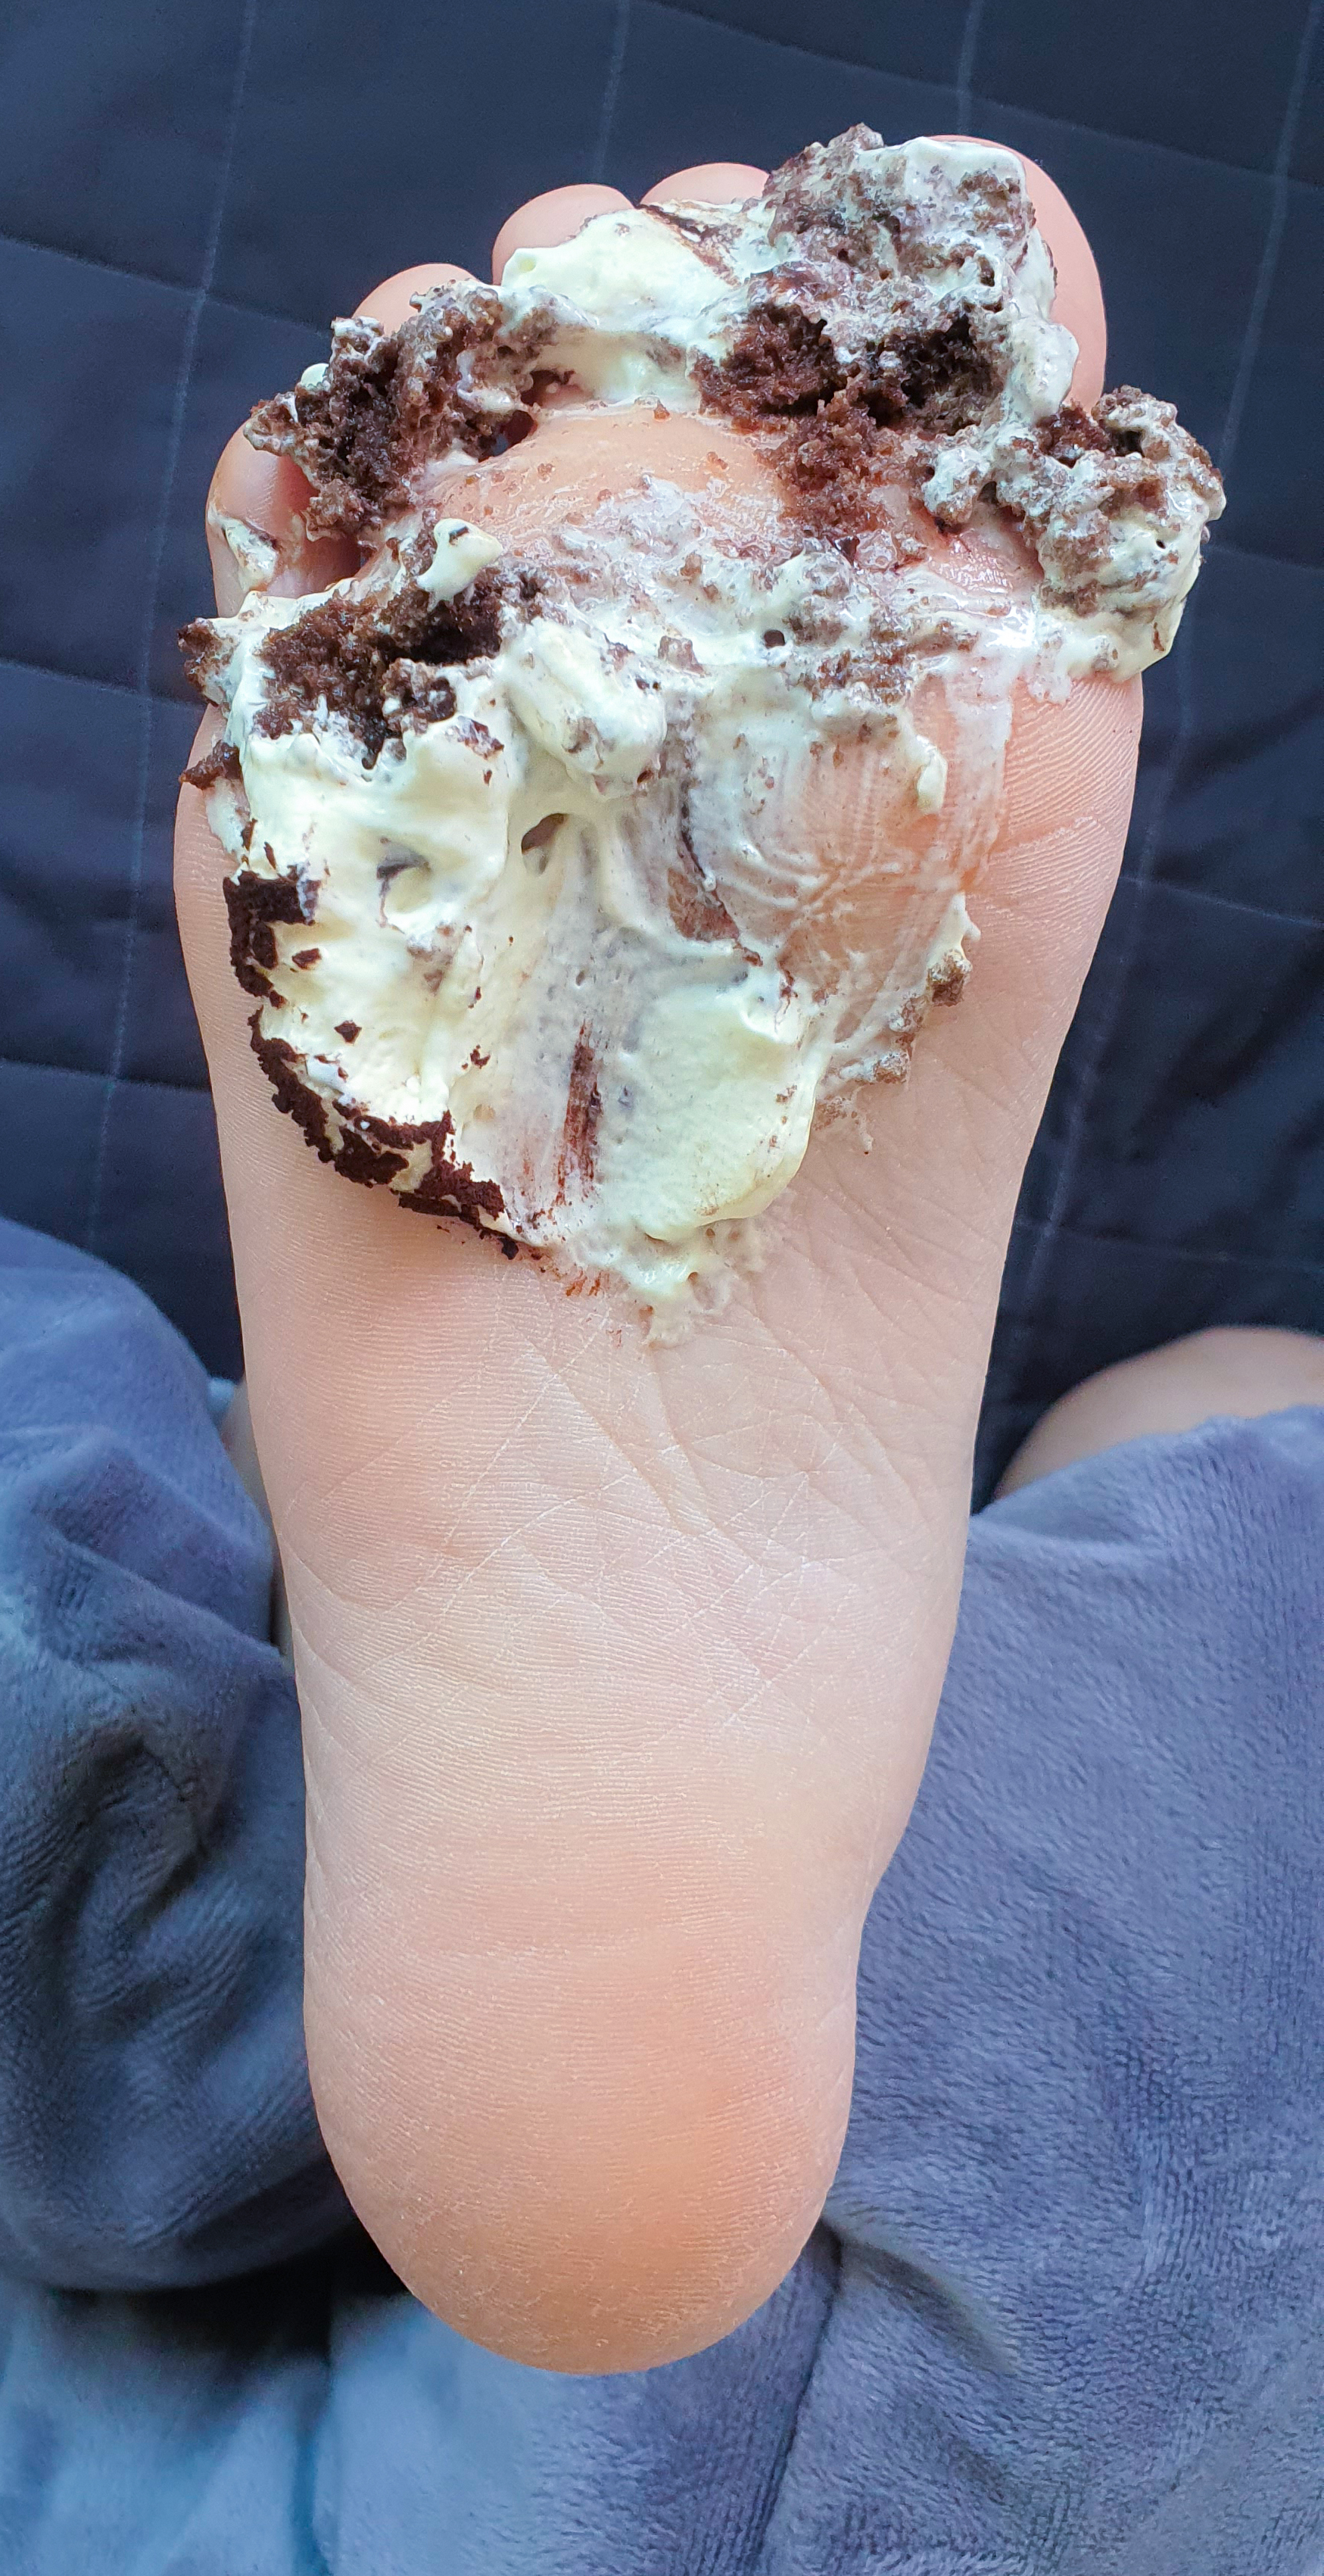
feet, foot, female feet, female foot, pedicure, sole, girl feet, girl foot, toe, toes, leg, sleepy feet, woman feet, woman foot, cake, feet food, fetish, food, hand, ice cream, cuisine, dish, frozen dessert